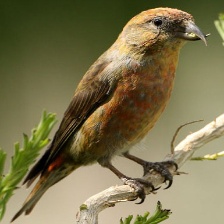
Species: RED CROSSBILL
Scientific name: LOXIA CURVIROSTRA